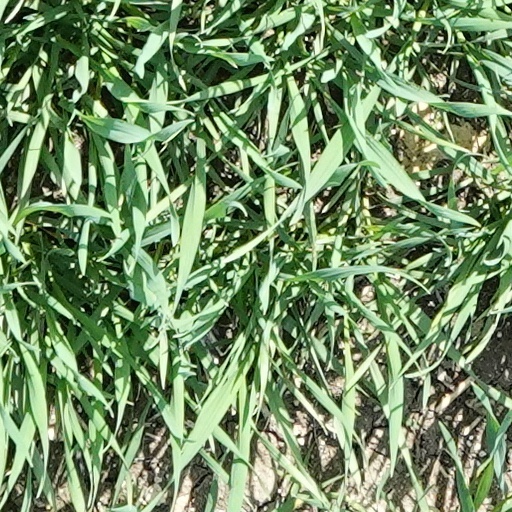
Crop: wheat